2014 24 Hours of Le Mans

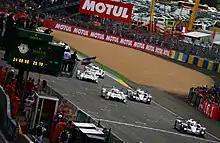
Alexander Wurz leads the field at the start

The weather at the start was dry and sunny. The air temperature throughout the race ranged from with a track temperature between . Approximately 243,000 spectators attended the event, the largest crowd since . The race began with a rolling start at 15:00 Central European Summer Time, with two-time Formula One World Champion Fernando Alonso having the honour of waving the French Tricolour to start the race. The 54-car field was led by Wurz's Toyota, who maintained the position for most of the opening hours, followed by Lapierre in the second Toyota and the trio of Audi cars driven by Lotterer, Bonanomi and Kristensen; the two Porsche entries of Bernhard and Jani fell back from the leaders. The experimental Nissan ZEOD RC driven by Wolfgang Reip came to a rest on the side of the circuit at the Porsche Curves on the sixth lap after suffering a failure related to its gearbox, and became the first retirement of the race after a request by the team to recover the car was rejected by the ACO. Meanwhile, Lapierre fell from second place after spinning exiting a Mulsanne chicane and bringing out the race's first slow zone procedure.